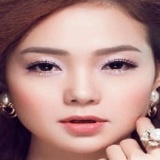
ca sĩ Minh Hằng